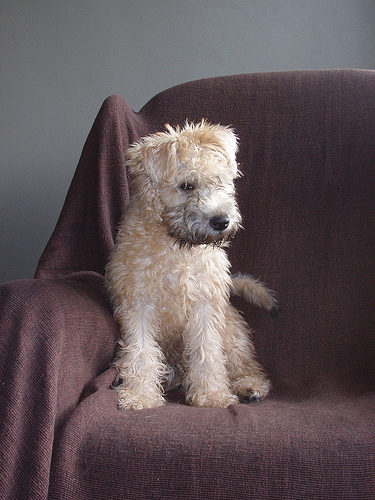
Animal: dog
Breed: wheaten_terrier